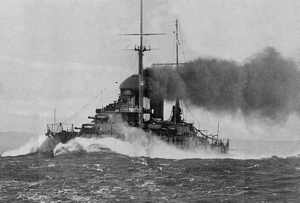
Le dreadnought est le type prédominant de cuirassé du XXᵉ siècle. Il tire son nom du navire de guerre britannique HMS Dreadnought, lancé en 1906, qui présentait deux caractéristiques nouvelles pour l'époque : son artillerie principale n'était que d'un seul calibre et il était propulsé par un système révolutionnaire de turbine à vapeur. Son impact fut si grand que les cuirassés construits après lui reprirent ces caractéristiques et furent appelés des dreadnoughts. Ceux construits avant furent appelés pré-dreadnoughts.